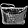
Label: Bag